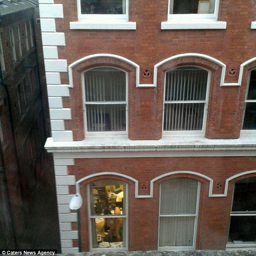
creating a scene : he said other people in his building were also watching the couple 's encounter